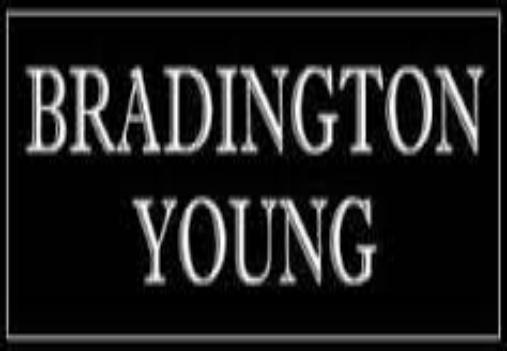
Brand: Braddington Young
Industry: Necessities